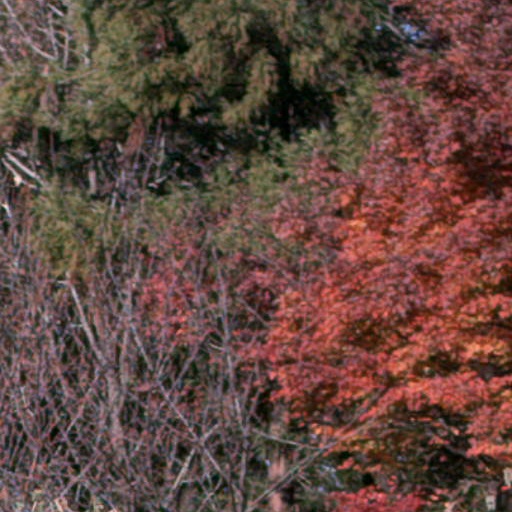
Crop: cassava